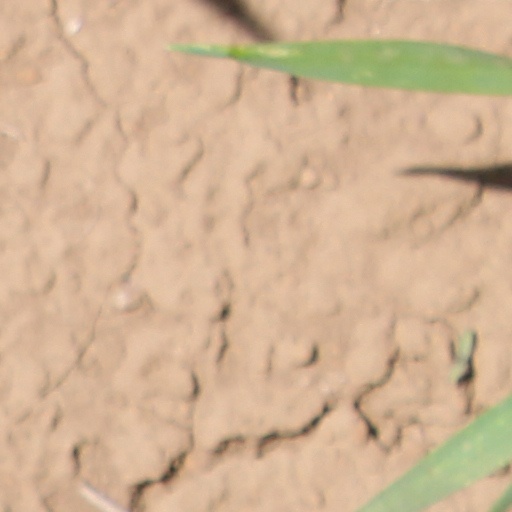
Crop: wheat